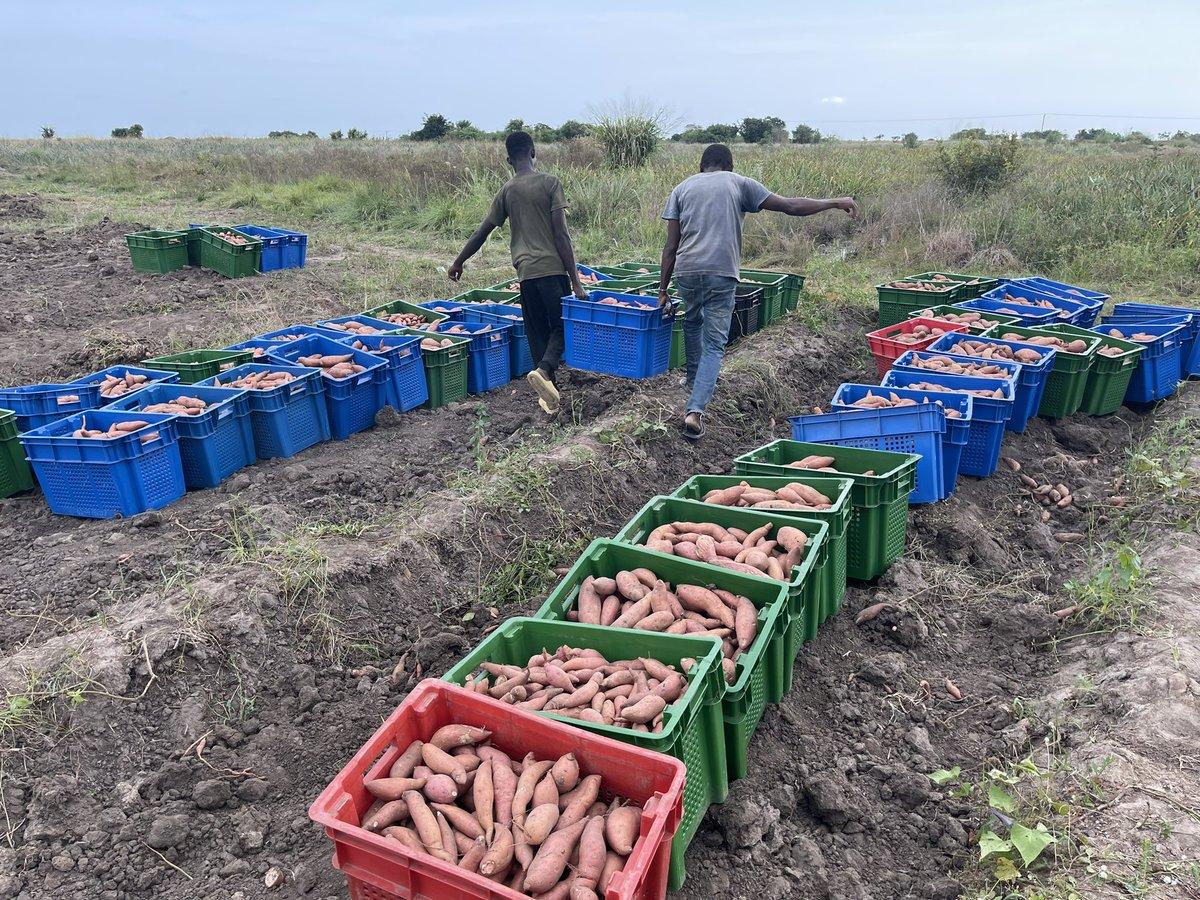
Wakulima waliopo katika eneo kubwa la wazi lililo tambarare, lililo mfano wa shamba lenye vyombo vilivyohifadhi mazao mfano wa viazi, ikiashiria kuwa ni eneo mfano wa shamba ama bustani; linalotumika na wakulima kwa ajili ya mavuno ama kupanda mazao hayo.